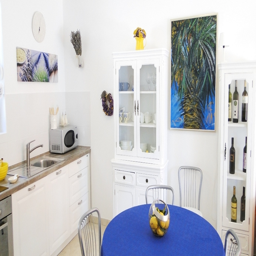
kitchen , dining room and a living room with an exit to the big terrace